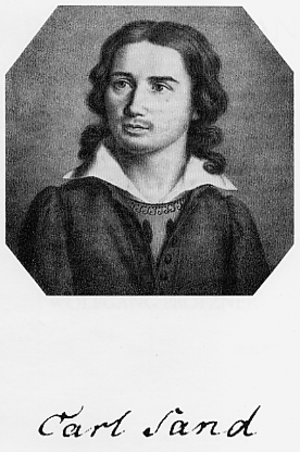
Karl-Ludwig Sand, né le 5 octobre 1795 à Wunsiedel et exécuté le 20 mai 1820 à Mannheim, est un étudiant bavarois, membre d'une Burschenschaft et auteur du premier assassinat politique répertorié en Allemagne, celui du dramaturge August von Kotzebue.